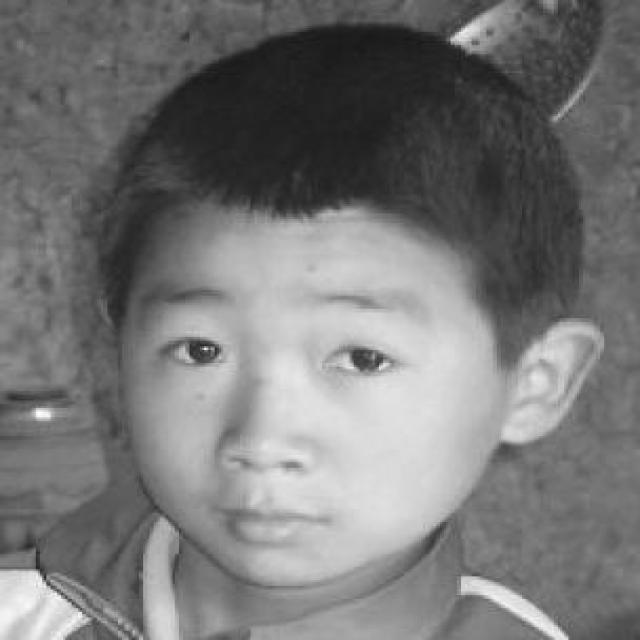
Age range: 0-12